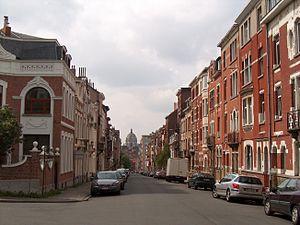
La rue Van Hammée à Schaerbeek, Bruxelles, Belgique. Dans le fond, l'église Royale Sainte-Marie
Ci-dessous, la liste complète des 339 rues de Schaerbeek, commune belge située en région bruxelloise.
La rue Van Hammée est une rue bruxelloise de la commune de Schaerbeek qui va de l'avenue Paul Deschanel à la place Colonel Bremer en passant par la rue Monrose et la rue Albert de Latour.